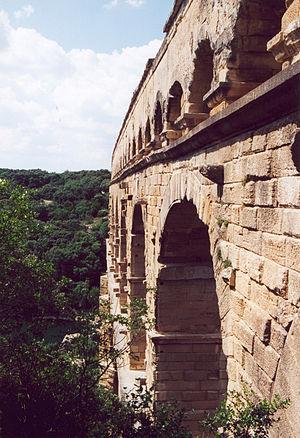
Vue du Pont du Gard
Le pont du Gard est un pont à trois niveaux destiné au passage d'un aqueduc romain. Il est situé à Vers-Pont-du-Gard entre Uzès et Remoulins, non loin de Nîmes, dans le département français du Gard. Il enjambe le Gardon. Probablement bâti dans la première moitié du Iᵉʳ siècle, il assurait la continuité de l'aqueduc romain qui conduisait l’eau d’Uzès à Nîmes. D'après les dernières recherches, il aurait cessé d'être utilisé au début du VIᵉ siècle.